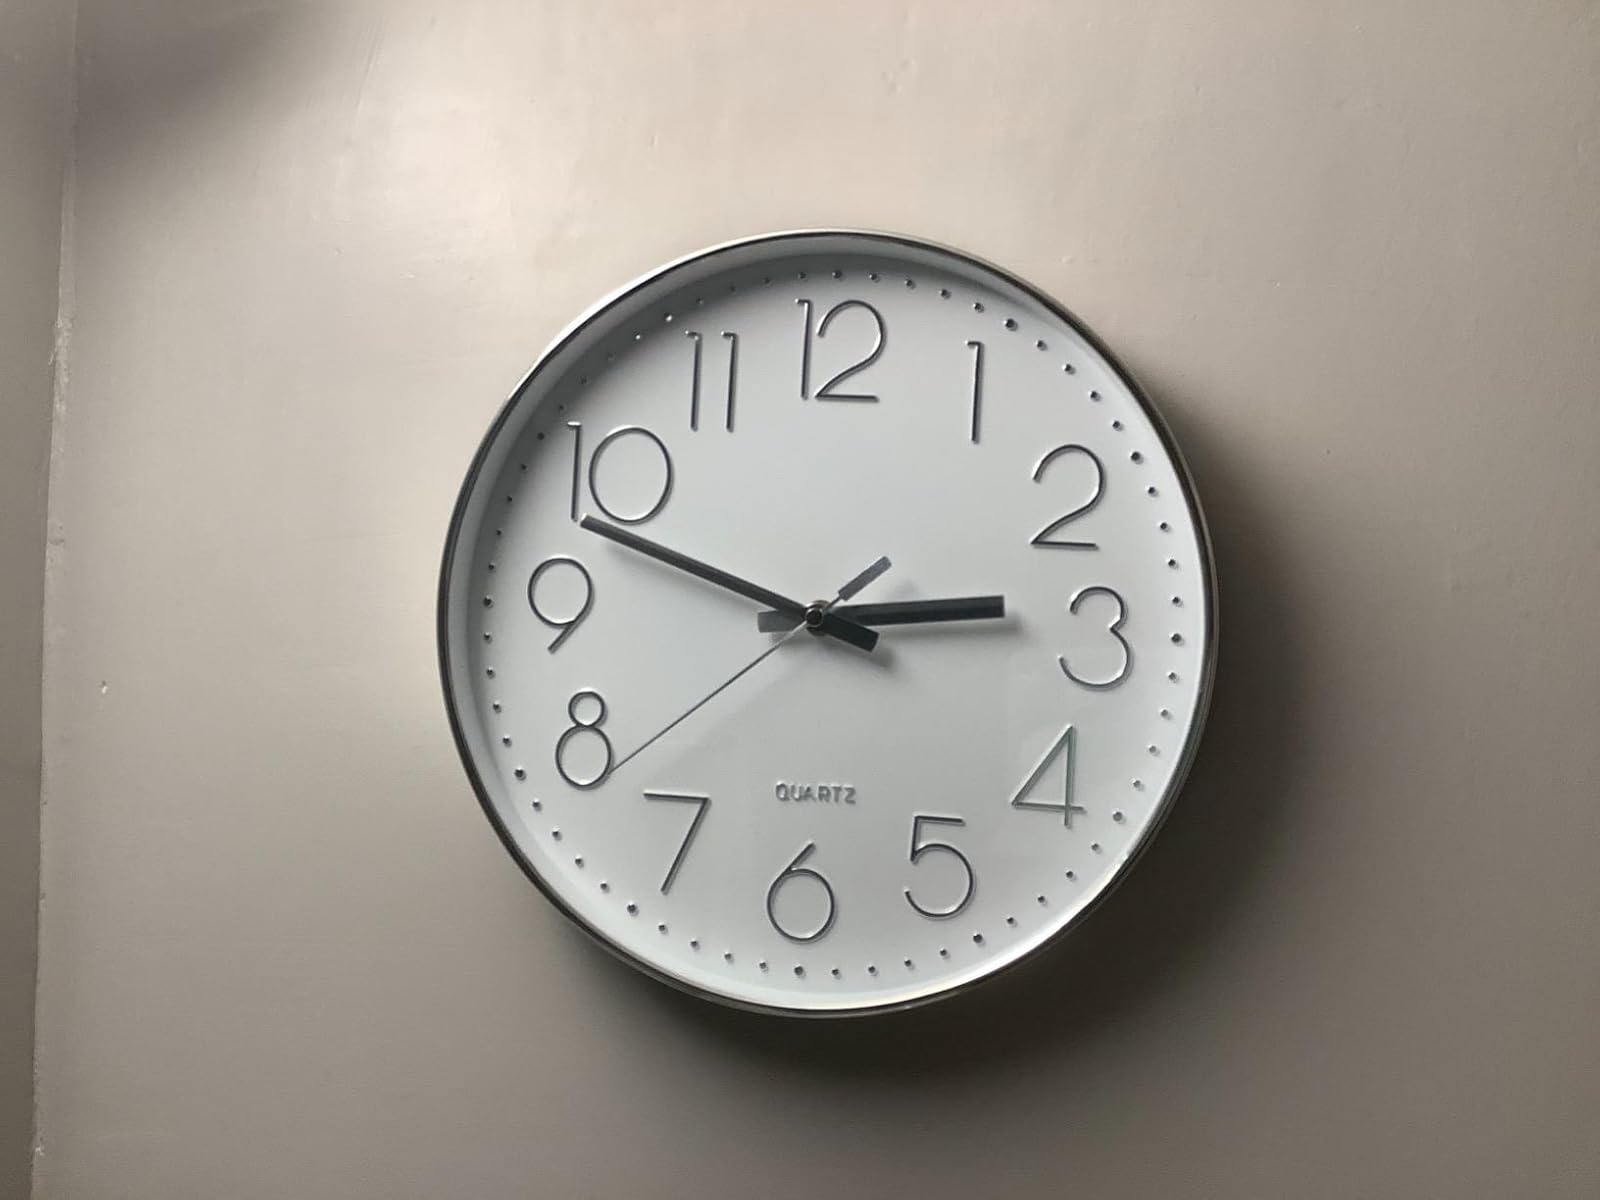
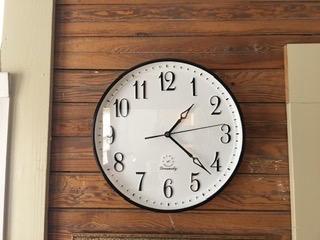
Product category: clock
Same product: no